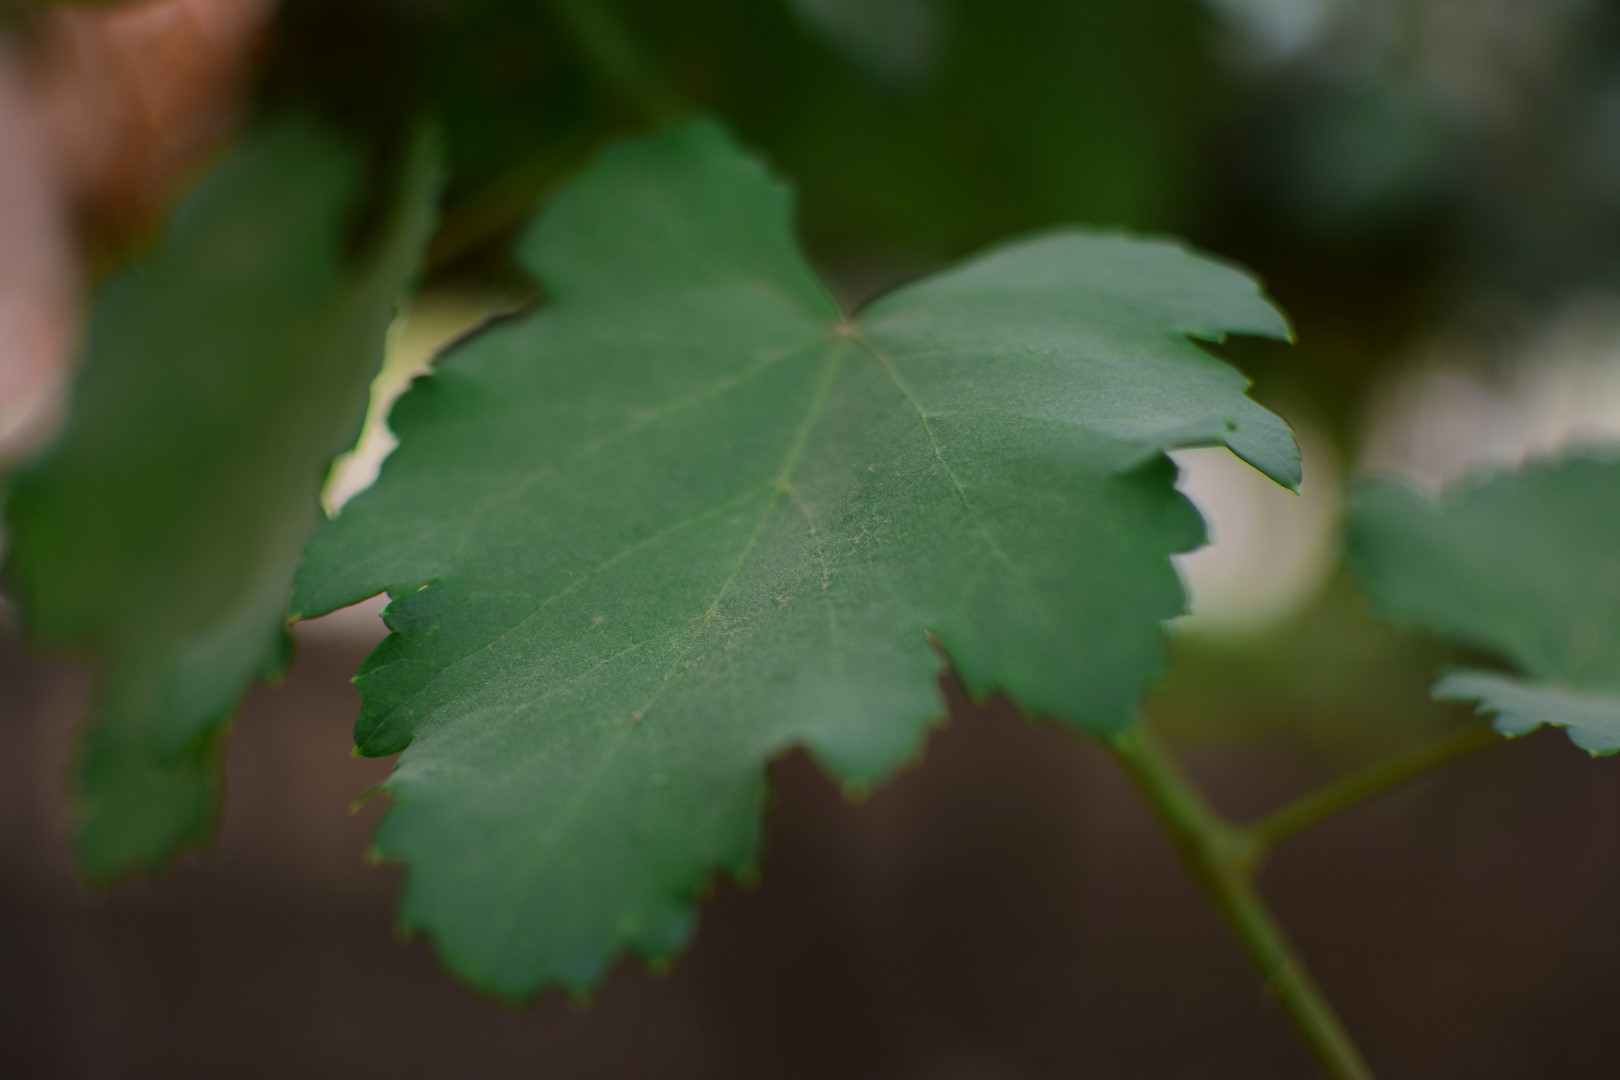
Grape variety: Kamali